Revolutionary Catalonia

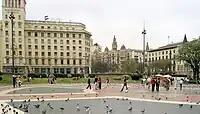
Plaça de Catalunya (Catalonia square)

The CNT, POUM and other socialist militias initially resisted the integration. The CNT saw the militias as representing the will of the people while a centralized army was against its anti-authoritarian principles. They also feared the army as an organ of the Communist party, and these fears were backed up by the historical suppression of Russian anarchists by the Bolsheviks during the Russian Revolution. However, the CNT were eventually forced to yield to militarization, since the government refused to supply and arm its militias unless they joined the regular army. The experiences of CNT leaders in the front with the badly organized militias and the examples of better structured units such as the International Brigades also made them change their minds and support the creation of a regular army. The CNT conducted its own militarization. Helmut Ruediger of the International Workers' Association (AIT) reported in May 1937: "There is now in the central zone a CNT army of thirty-three thousand men perfectly armed, well-organized, and with membership cards of the CNT from the first to the last man, under the control of officers also belonging to the CNT." Militarization was still resisted by the most radical Anarchists within the CNT-FAI who were extremely passionate about their libertarian ideals. More than any other unit, the famous and notorious Iron Column fiercely resisted militarization. Composed of anarchists from Valencia and freed convicts, the Iron Column was critical of the CNT-FAI for joining the national government and defended the militia system in their periodical Linea de Fuego. The CNT refused to supply them with arms and in March 1937 they were incorporated into the regular army.